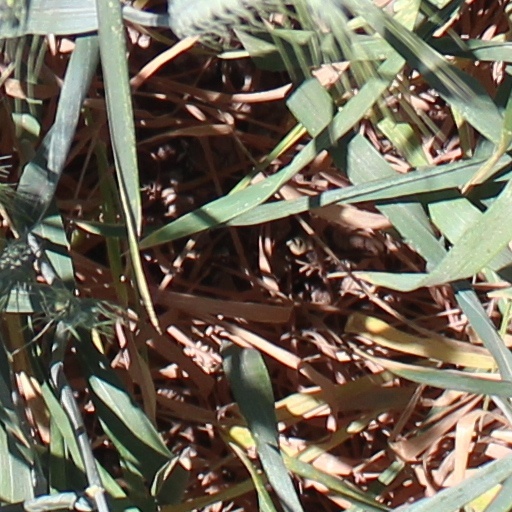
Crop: wheat